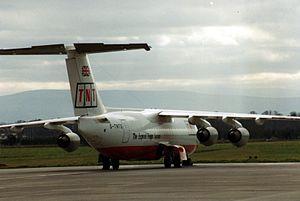
ASL Airlines Belgium, anciennement TNT Airways, est une compagnie aérienne du groupe ASL Airlines Ireland, basée à l'aéroport de Liège en Belgique.